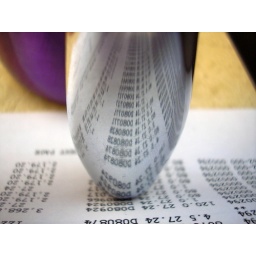
reflected in the shiny handle of my cup at work